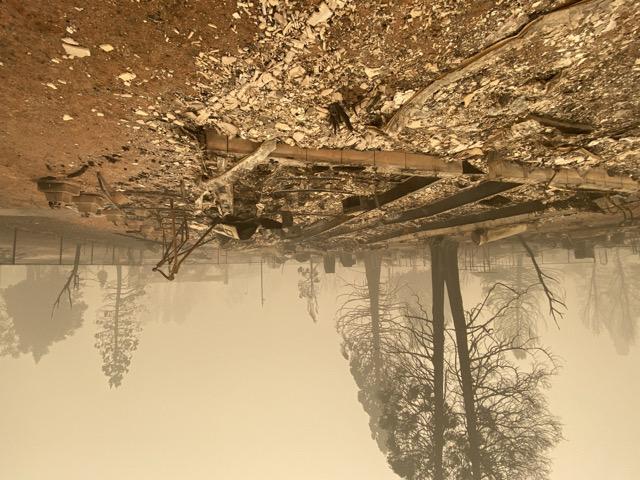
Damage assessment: destroyed